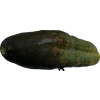
Label: cucumber